Tetrabiblos

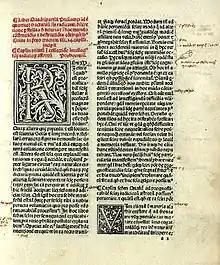
Opening page of "Tetrabiblos": 15th-century Latin printed edition of the 12th-century translation of Plato of Tivoli; published in Venice by Erhard Ratdolt, 1484.

Tetrabiblos, also known as Apotelesmatiká and in Latin as Quadripartitum, is a text on the philosophy and practice of astrology, written by the Alexandrian scholar Claudius Ptolemy in Koine Greek during the